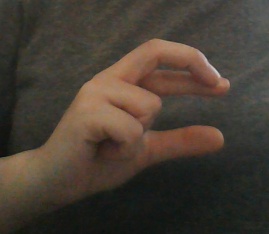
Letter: thal